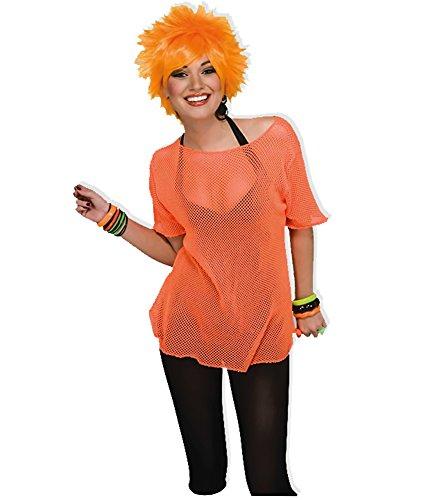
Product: Forum Woman's Rocker Mesh Top, Orange, One Size
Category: Clothing, Shoes & Jewelry | Costumes & Accessories | Women
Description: Mesh costume top.
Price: $13.18